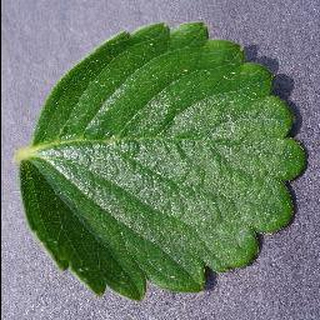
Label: healthy_strawberry